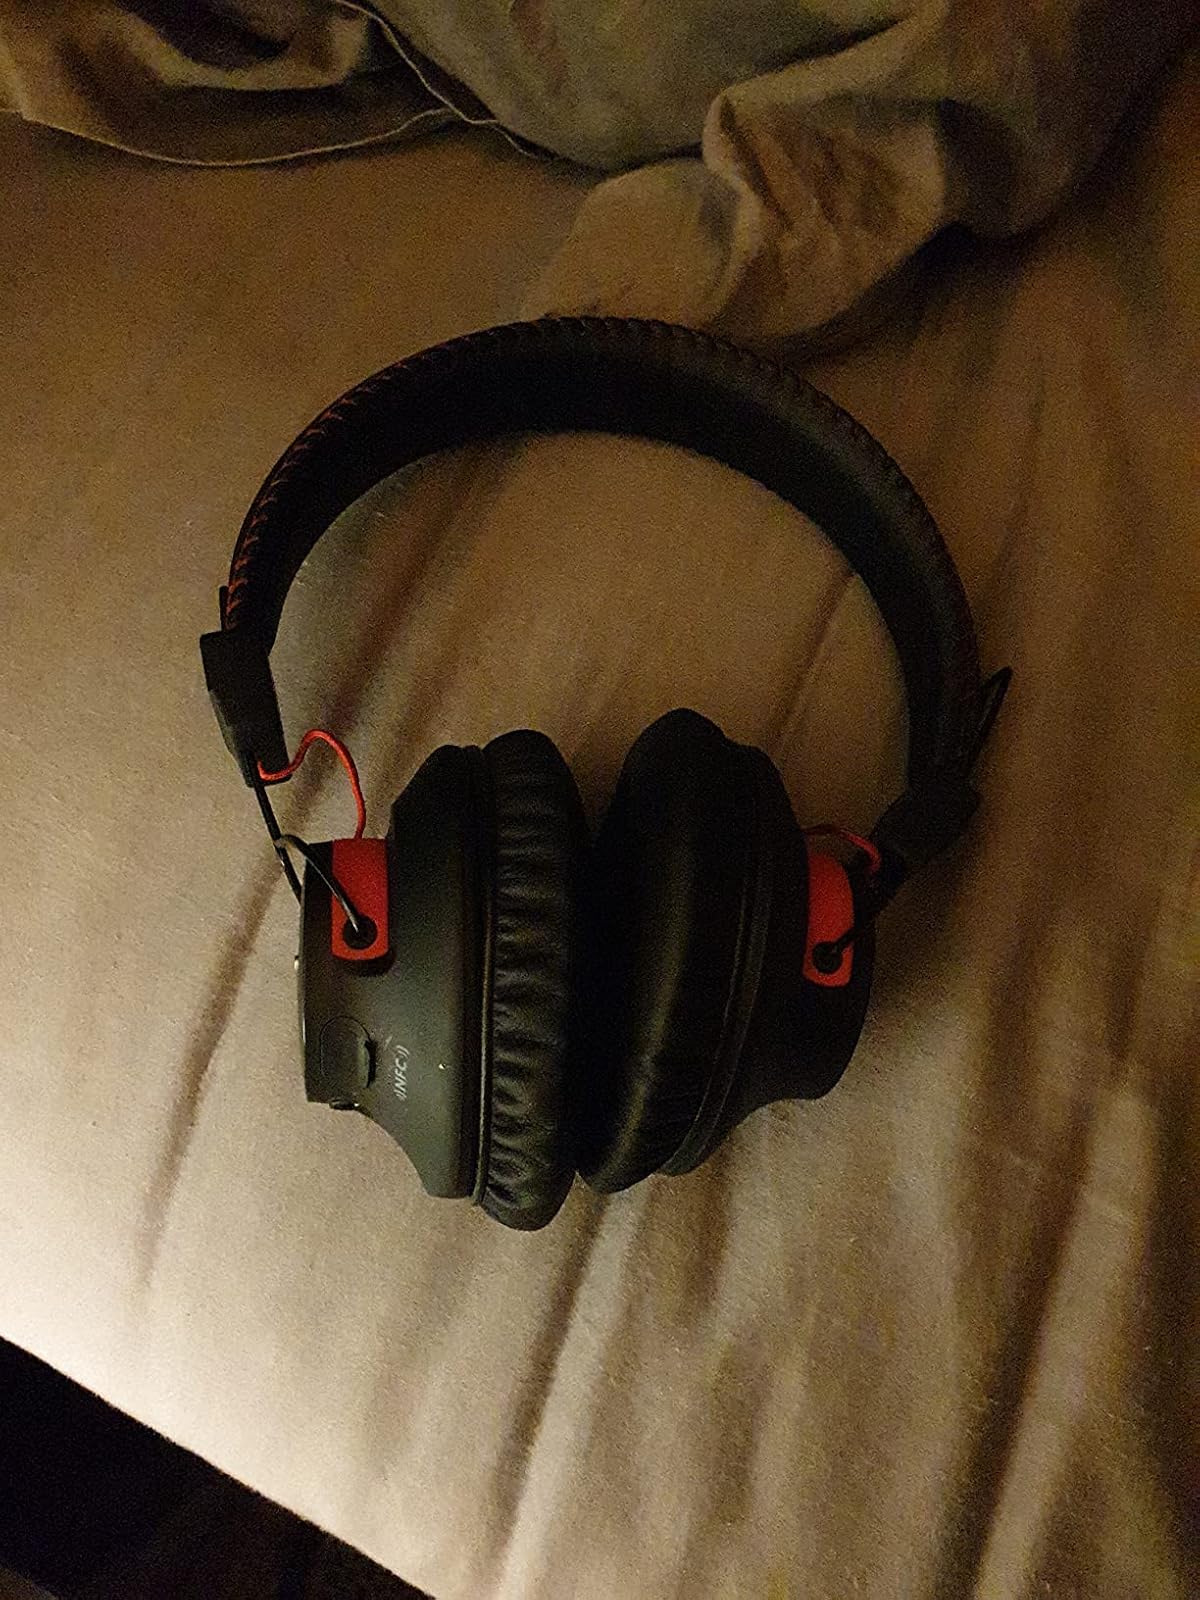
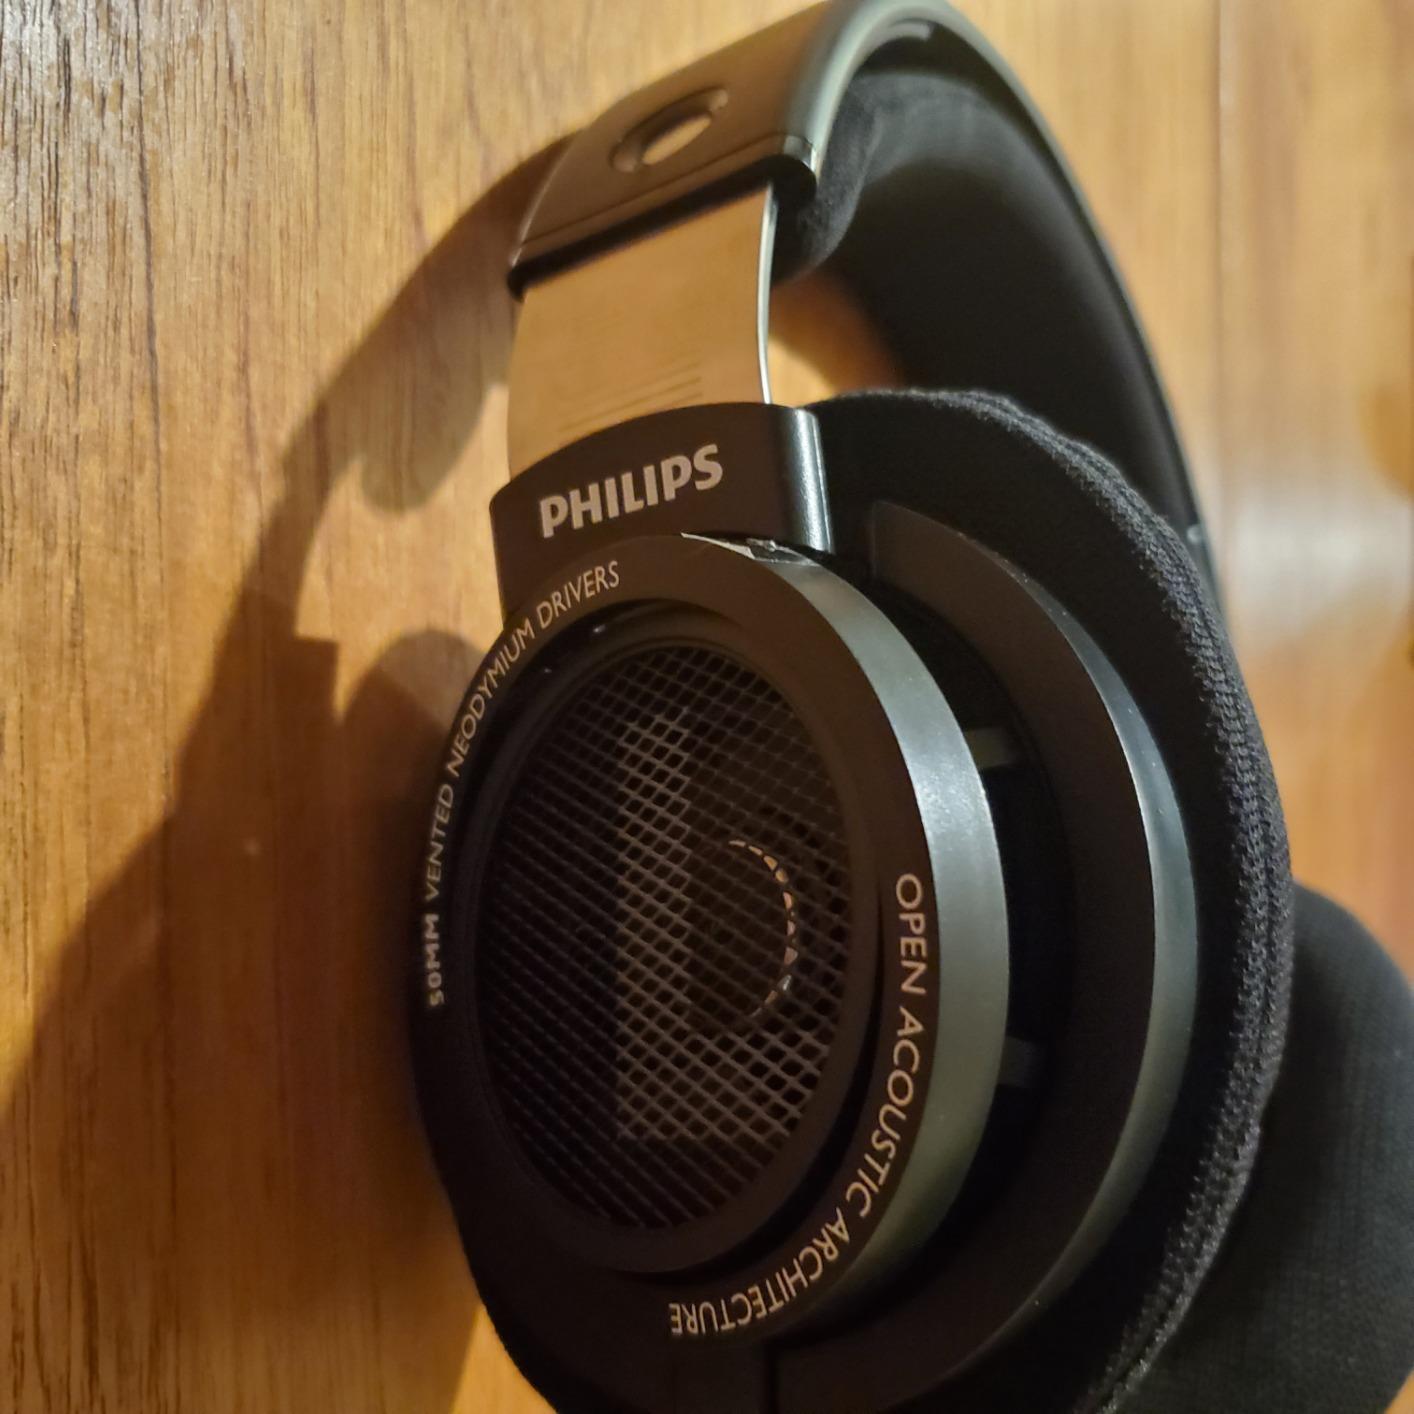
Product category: headphones
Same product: no